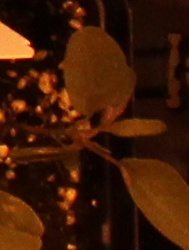
Label: Palmer Amaranth